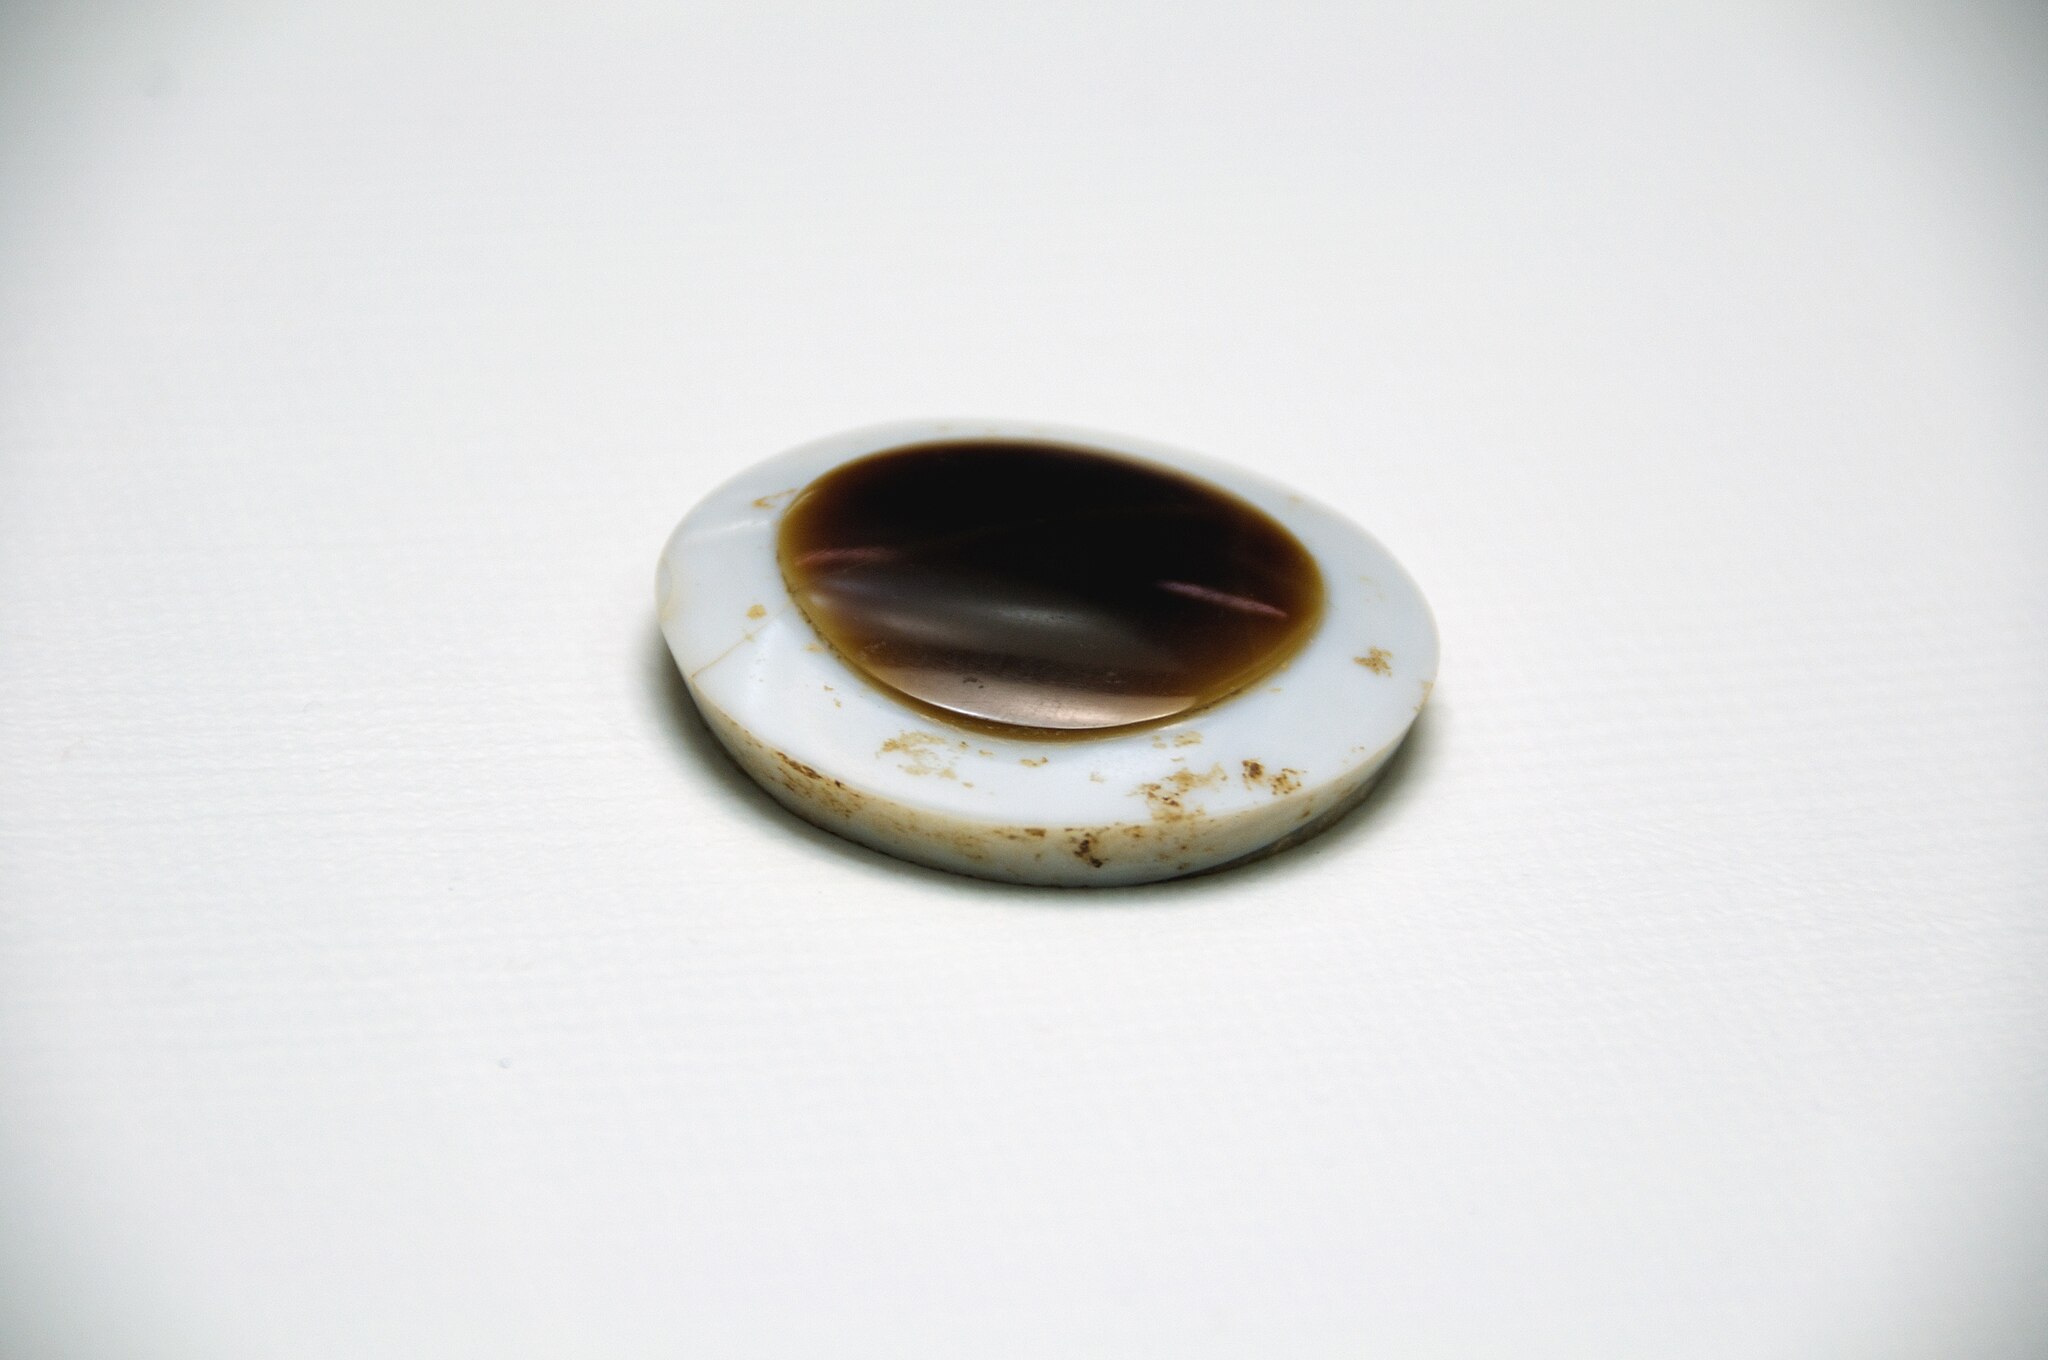
Title: Eye from a Statue (4696589532)
Description: Achaemenid Period (ca. 550 - 330 BCE) In the museum at Persepolis, Iran
Date: 2010-04-19 12:01
Categories: Taken with Nikon D300, Museum of Persepolis, Flickr images reviewed by File Upload Bot (Magnus Manske)